Montego Bay Resort

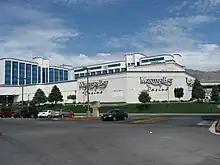
View of Montego Bay Casino from the South

Montego Bay Resort is a hotel and casino located in West Wendover, Nevada. In addition to the Wendover Nugget, it is located right on the border line between Nevada and Utah just south of Interstate 80. This casino as well as Rainbow and the Peppermill are owned and operated by Peppermill Casinos, Inc.